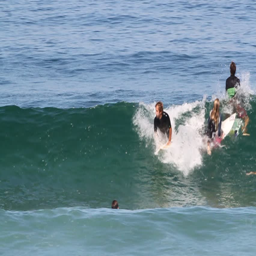
a surfer swiftly riding a wave , passes by various surfers paddling their surfboards